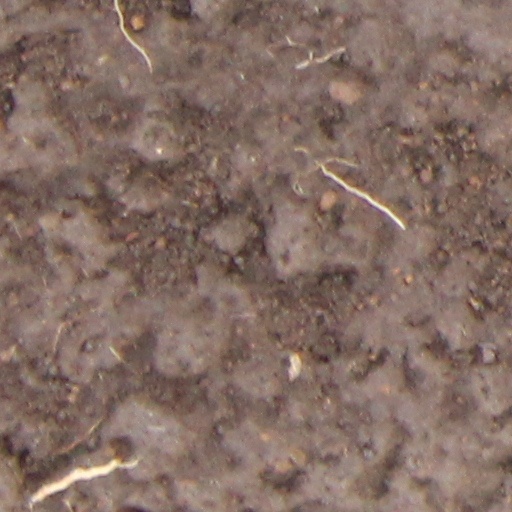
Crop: wheat